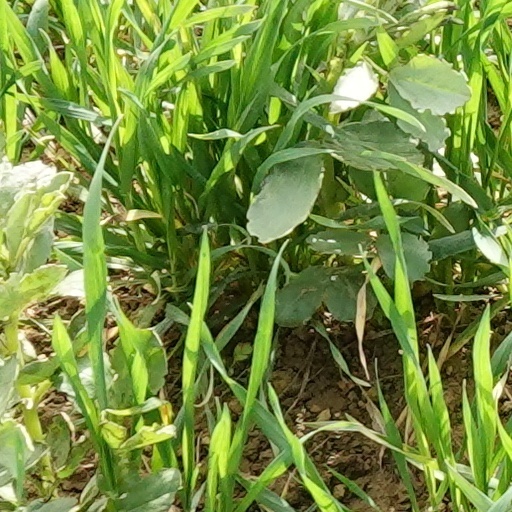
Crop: wheat